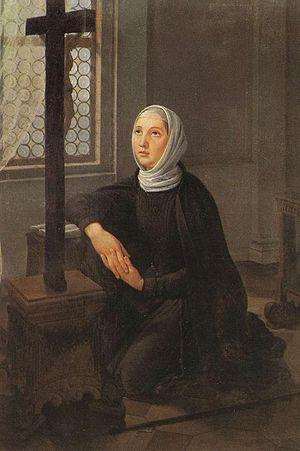
Sainte Angèle Mérici. Peintre Anonyme 17ème siècle
Barnaba Niccolò Maria Luigi Chiaramonti, né le 14 août 1742 à Cesena et mort le 20 août 1823 à Rome, était un moine bénédictin, prieur de la basilique Saint-Paul-hors-les-Murs, une des quatre basiliques majeures de Rome et évêque de Tivoli en 1782. Transféré à Imola et créé cardinal en 1785, il fut élu pour devenir le 251ᵉ pape de l’Église catholique le 14 mars 1800, et prend le nom de Pie VII.